Bob Schaefer

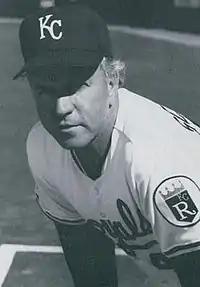
Schaefer with the Kansas City Royals in 1988

He began his managerial career in the minor leagues, where he won numerous awards. He was twice named Manager of the Year (in 1980 and 1981) at Class A Greensboro, then a part of the New York Yankees organization. He also managed the New York Mets' Class AAA team in Tidewater to an International League championship in 1985.